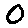
Label: 0